Street Fighter X Mega Man

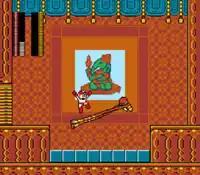
Mega Man battling Dhalsim

"Street Fighter X Mega Man" mimics the appearance and gameplay style of "Mega Man" games released on the Nintendo Entertainment System. The game's premise and plot center around its status as a crossover video game and the respective anniversaries of both franchises. Having fought countless Robot Masters over the years, Mega Man is ready to lie back, relax and enjoy his 25th anniversary. Getting wind of this, Ryu and his fellow Street Fighters want one last battle before they let their own anniversary finish. In terms of gameplay, Mega Man uses the same set of moves (the slide and the charge shot) featured in "Mega Man 4". Instead of using stages based on "Mega Man" and using Robot Masters as level bosses, the stages share influences from the "Street Fighter" franchise stages and characters such as Blanka, Chun-Li, and Ryu take the place of the Robot Masters as the end of level bosses. The "Street Fighter" characters use their signature moves as attacks; in addition, they have their own Super Meters that build up when they take damage during the boss fights and allow them to launch a powerful attack at Mega Man once filled. Like other "Mega Man" games, defeating each boss earns Mega Man a new weapon based on the characters' attacks, such as Ryu's "Hadouken" and Chun-Li's "Hyakuretsu Kyaku". After clearing the eight main levels, the player then moves on to face the final set of bosses. Clearing certain conditions allows players to fight hidden bosses Sagat and Akuma at the end of the game.